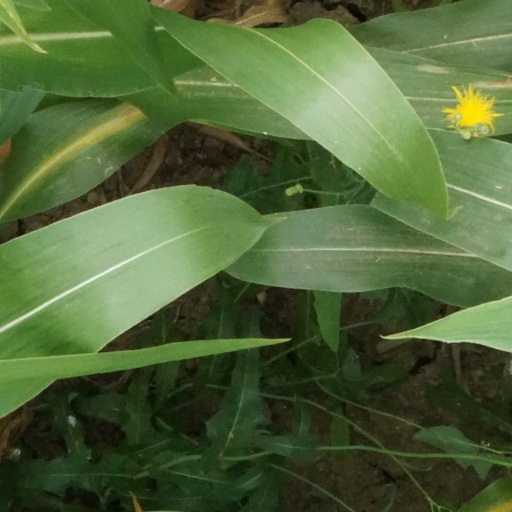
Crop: maize; corn